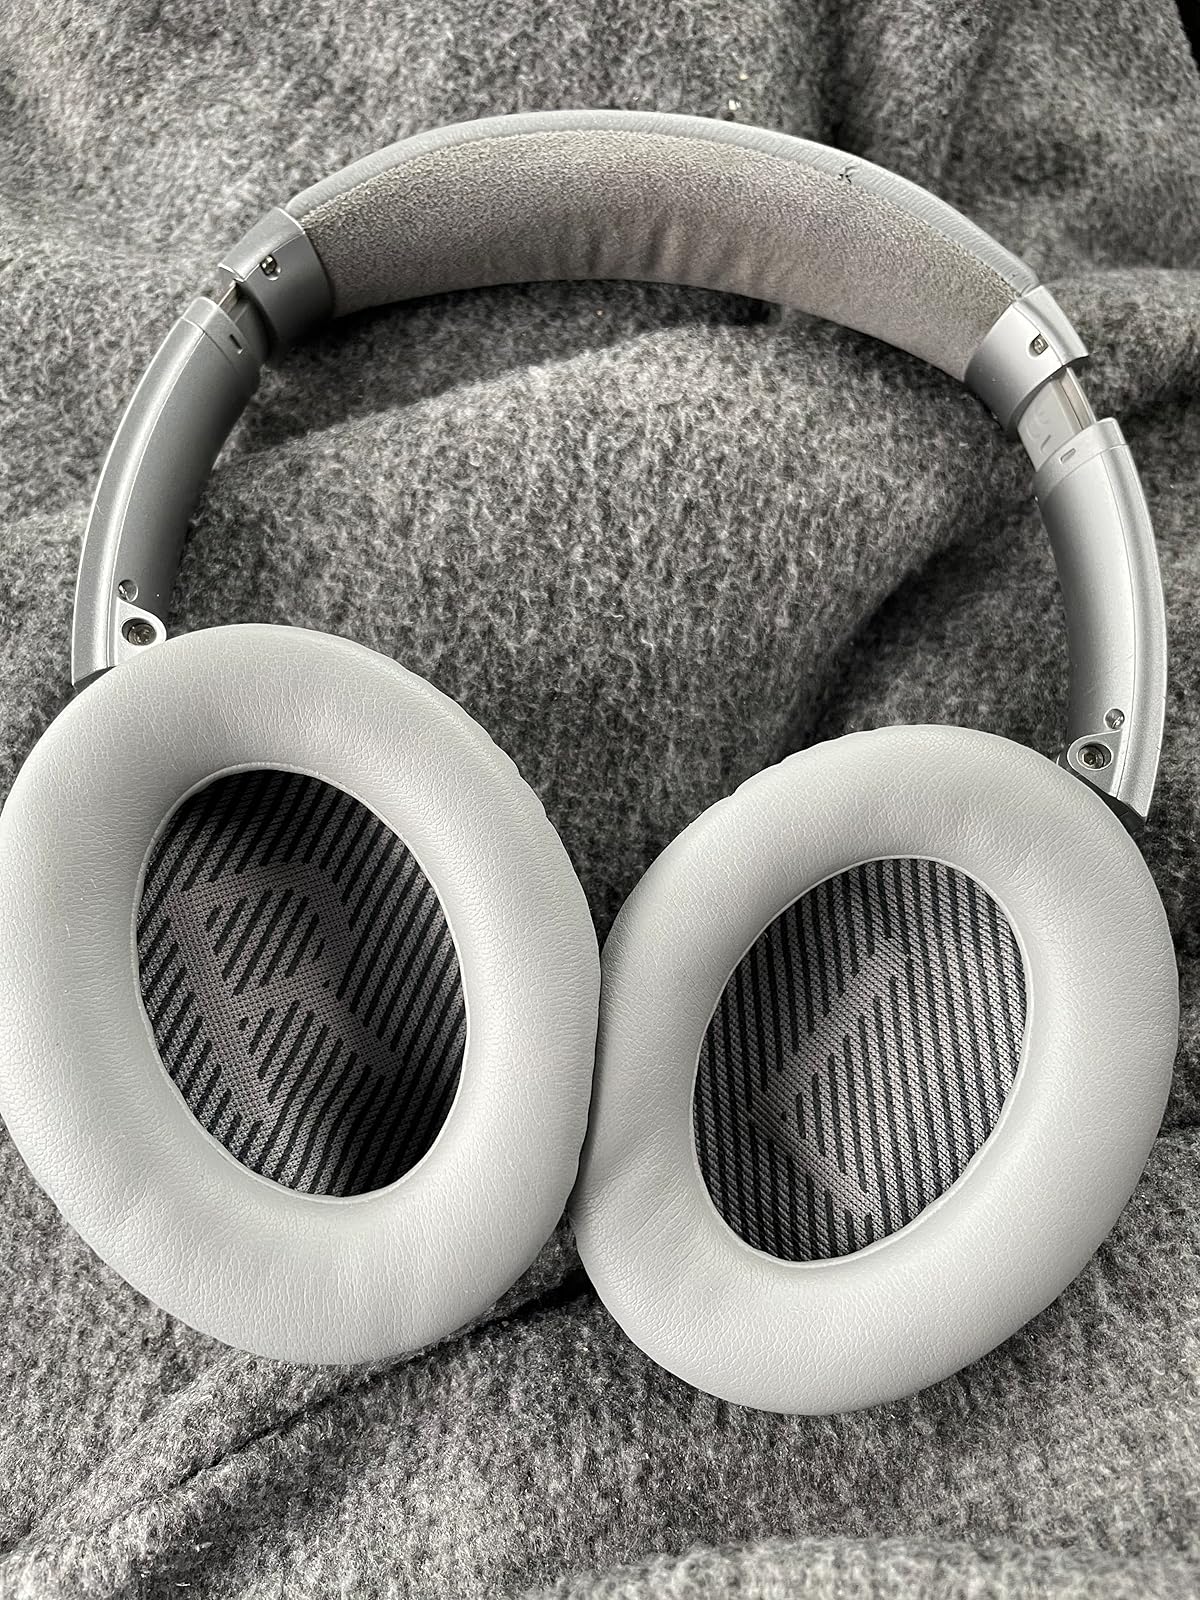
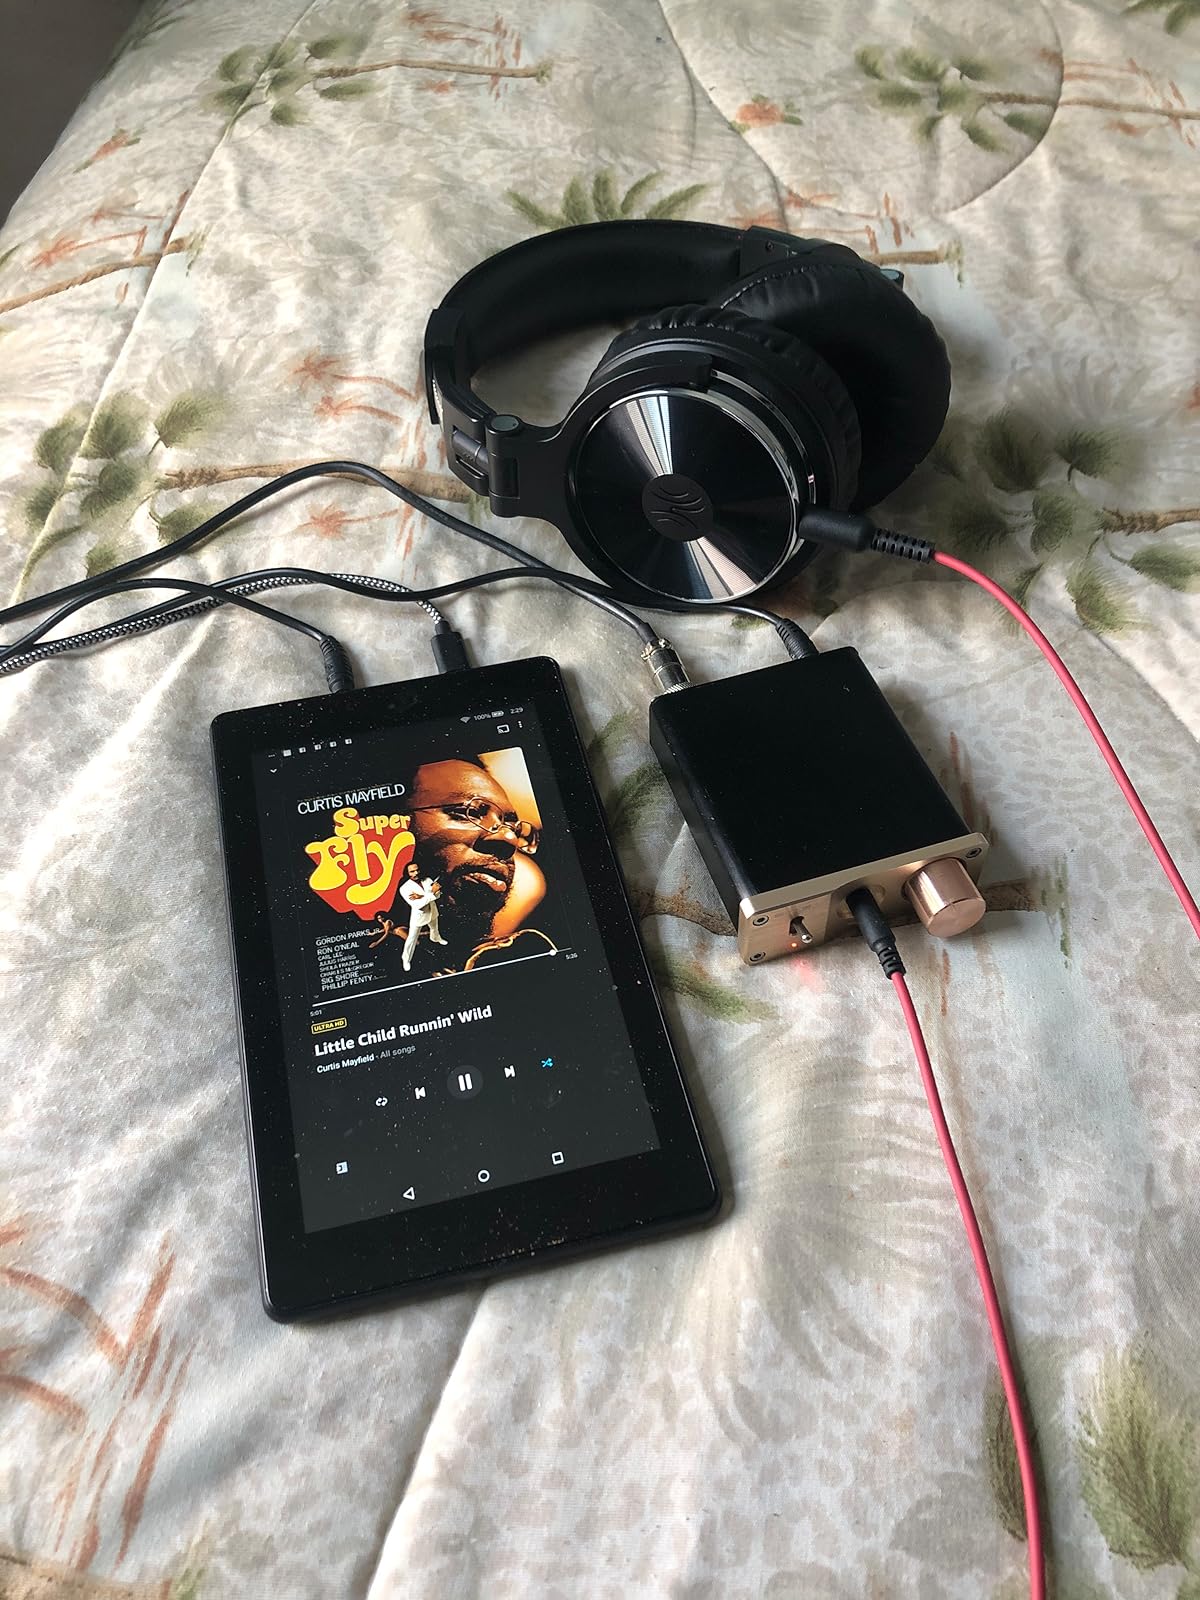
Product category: headphones
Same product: no